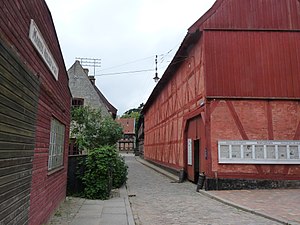
Legetøjsmuseet (Den Gamle By)
Legetøjsmuseet i Den Gamle By ligger i den røde bindingsværkbygning til højre.
Legetøjsmuseet er en afdeling af købstadsmuseet Den Gamle By i Aarhus, det rummer ca. 5.000 stykker legetøj.